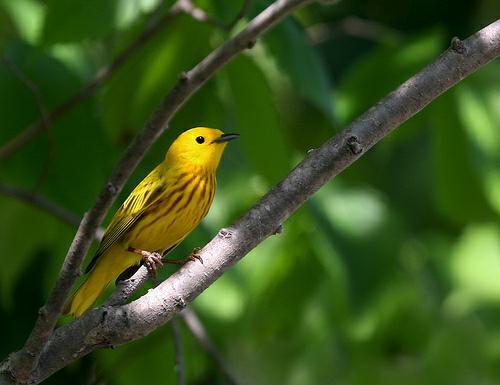
A photo of a yellow warbler